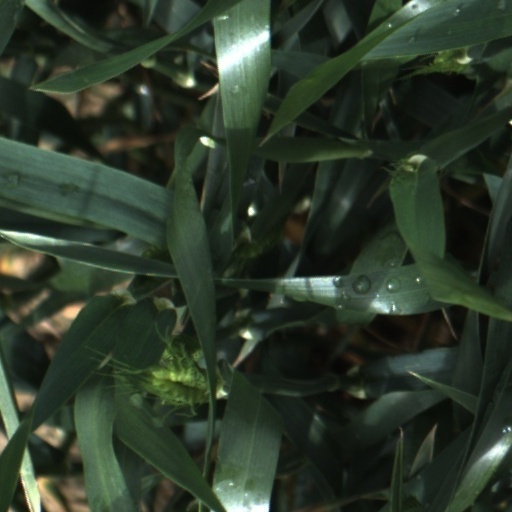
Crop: wheat